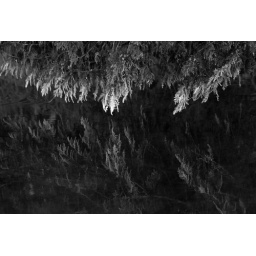
The branches of a fir tree that hang over the Sempt river are frozen on a cold december morning.